Musawwarat es-Sufra

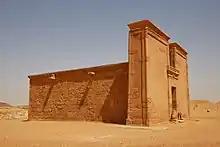
Apedemak Lion Temple

Musawwarat es-Sufra (Arabic: , Meroitic: Aborepi, Old Egyptian: jbrp, jpbr-ˁnḫ), also known as Al-Musawarat Al-Sufra, is a large Meroitic temple complex in modern Sudan, dating back to the early Meroitic period of the 3rd century BC. It is located in a large basin surrounded by low sandstone hills in the western Butana, 180 km northeast of Khartoum, 20 km north of Naqa and approximately 25 km south-east of the Nile. With Meroë and Naqa it is known as the Island of Meroe, and was listed as a UNESCO World Heritage Site in 2011. Constructed in sandstone, the main features of the site include the "Great Enclosure", the "Lion Temple of Apedemak" and the "Great Reservoir". Most significant is the number of representations of elephants, suggesting that this animal played an important role at Musawwarat es-Sufra.